Breakcore

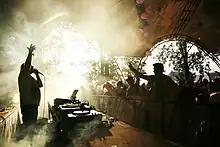
American breakcore DJ Donna Summer performing live at Glastonbury Festival, UK

As the early days of "hardcore techno" or just "hardcore" began to settle in Europe, breakcore as a genre began to take more concrete forms in other parts of the world. Inspired by new labels such as Addict, from Milwaukee, US; Peace Off from Rennes, France; Sonic Belligeranza from Bologna, Italy; and Planet Mu, from London, it began to take a new shape, adding in more elements of mashup and IDM to the hardcore sounds. Each of these labels began to draw in aspects of their own social and aesthetic scenes, allowing for an even broader definition of what was possible in the music.